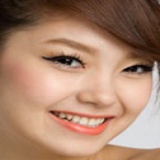
ca sĩ Minh Hằng